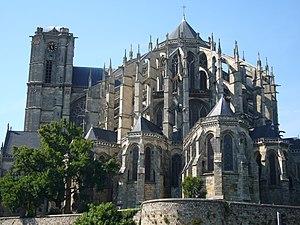
Le sentier de grande randonnée 36 relie la Manche à la mer Méditerranée, sur plus de mille kilomètres de Ouistreham à Bourg-Madame.
Les listes suivantes recensent les cathédrales catholiques de France.